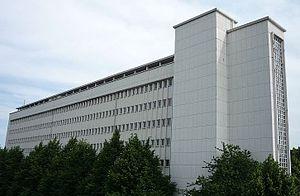
Georges-Henri Pingusson est un architecte, urbaniste, enseignant et ingénieur français.